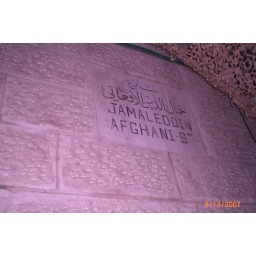
Funny street sign in Hebron (don't ask)